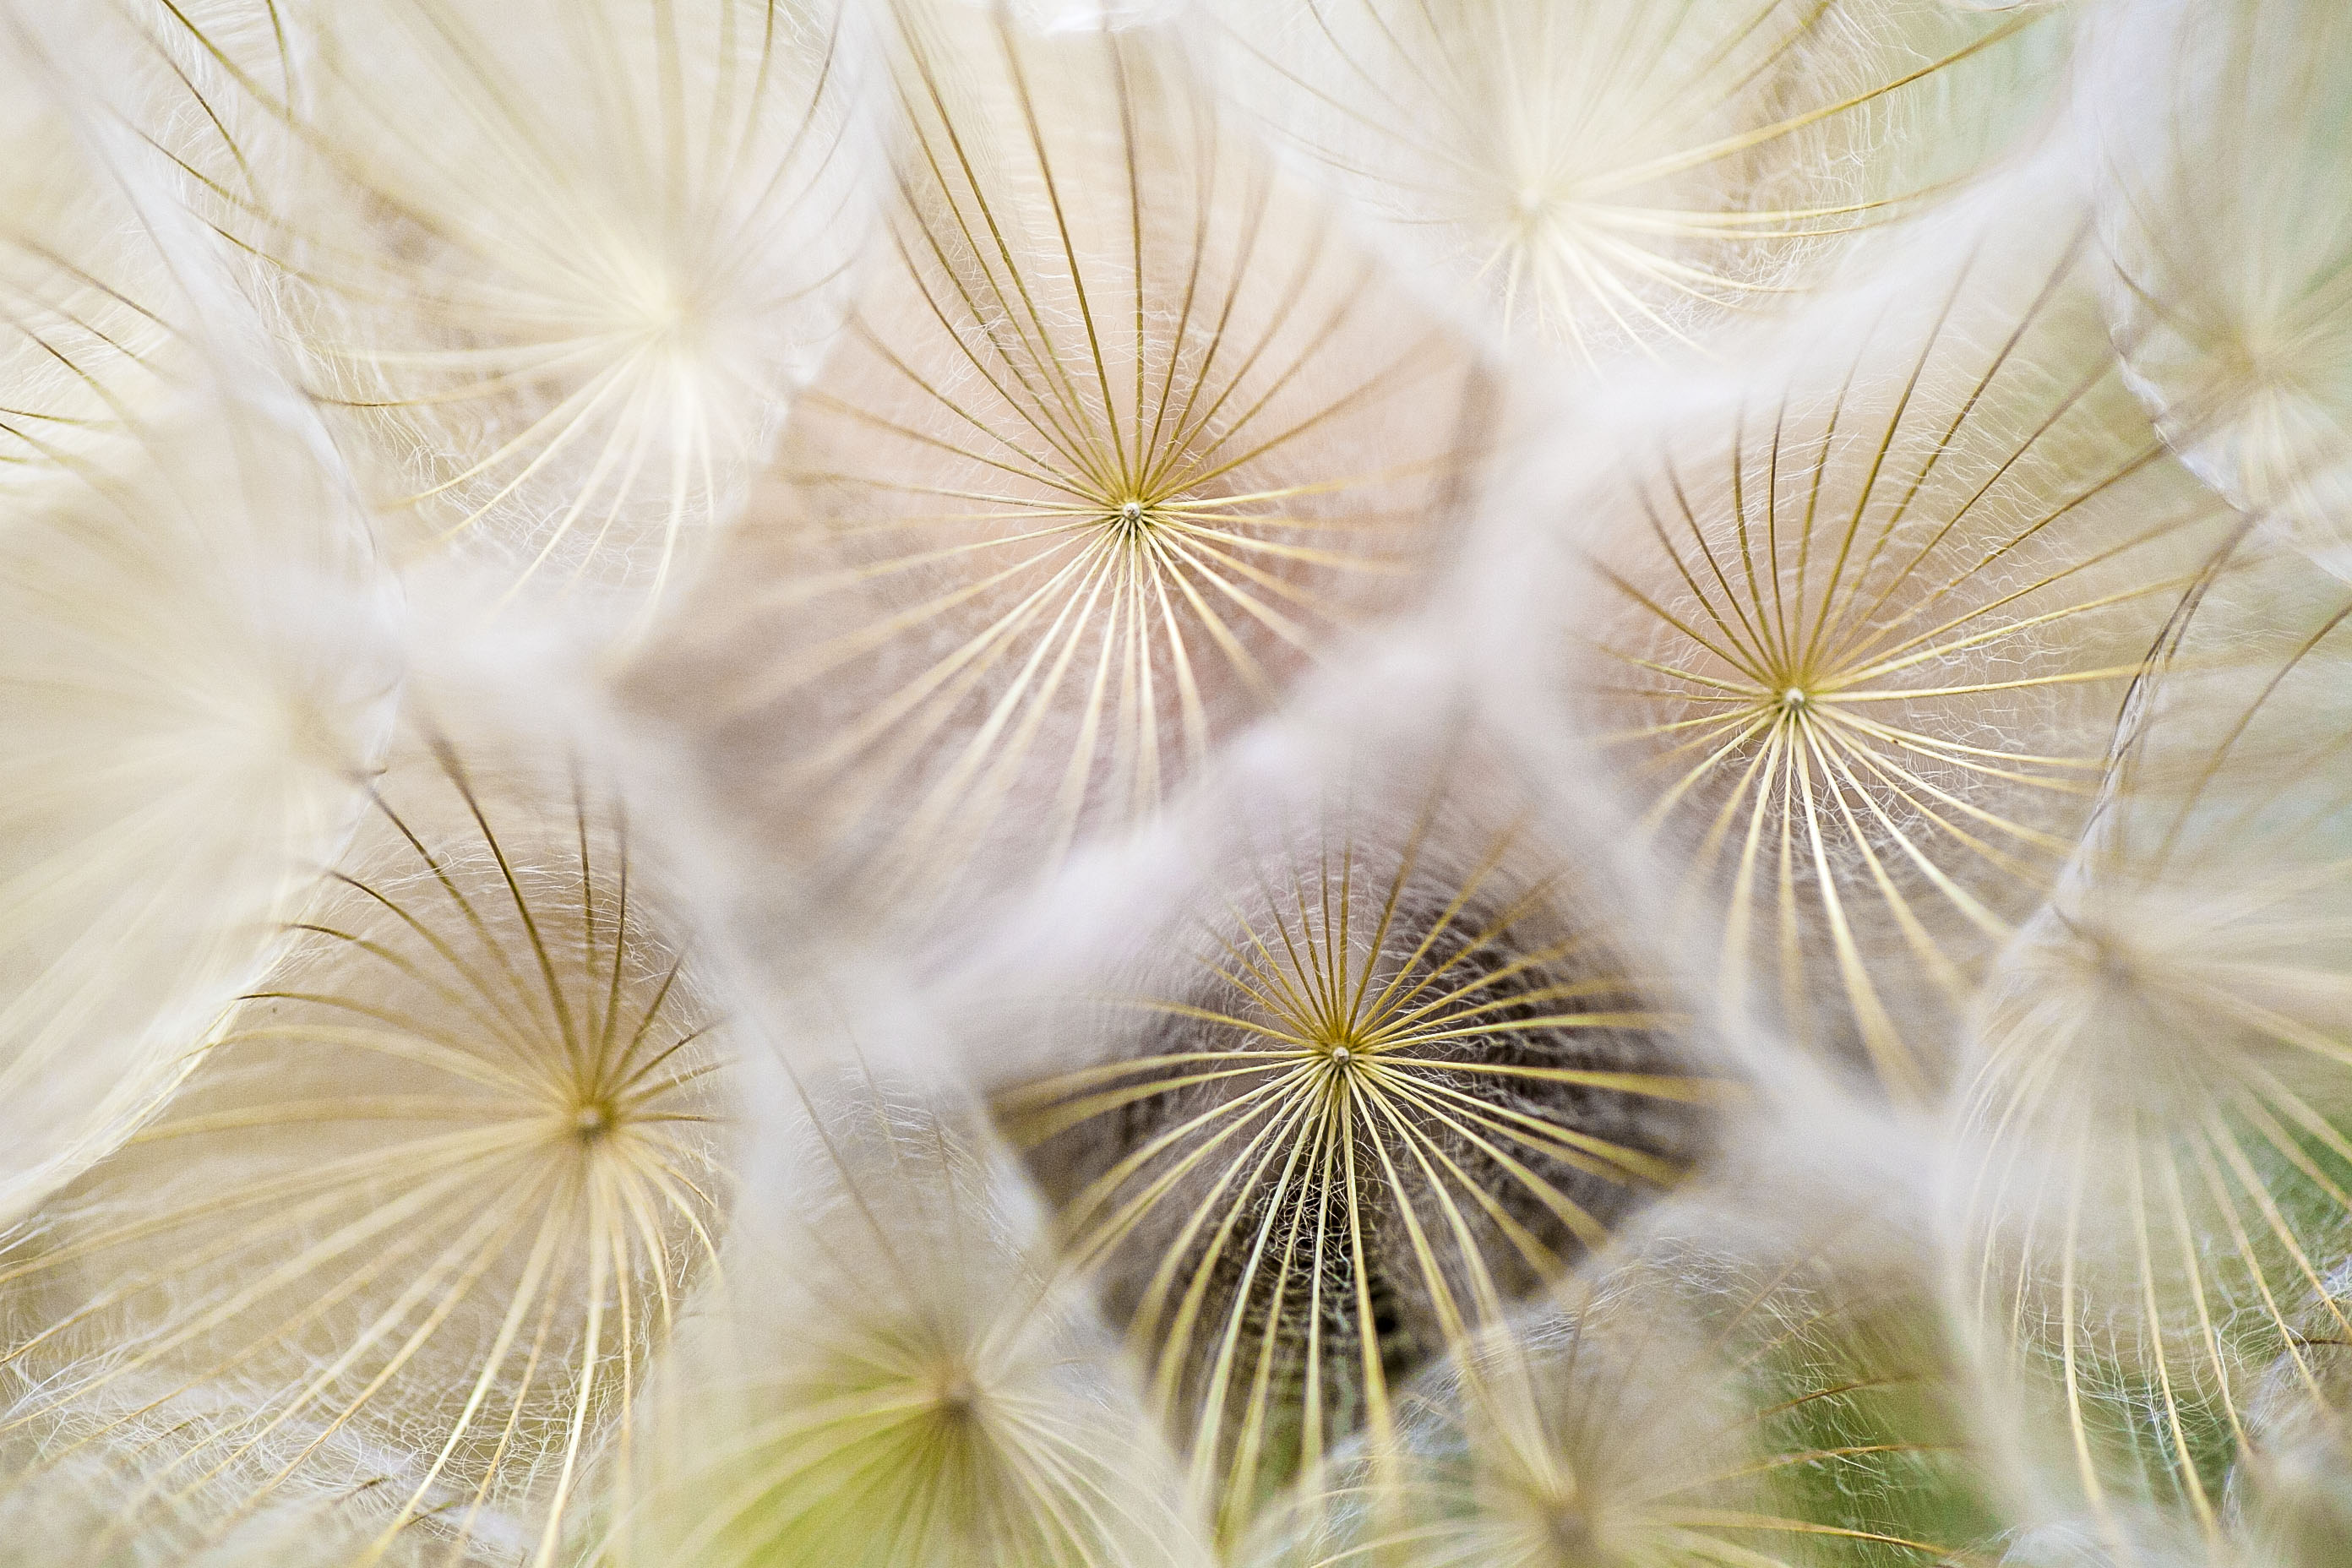
nature, blossom, plant, photography, dandelion, sunlight, leaf, flower, petal, food, botany, blooming, yellow, flora, close up, macro photography, flowering plant, daisy family, grass family, plant stem, land plant